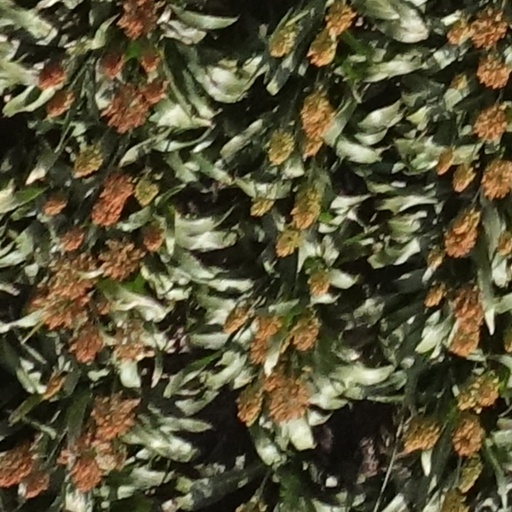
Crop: sorghum